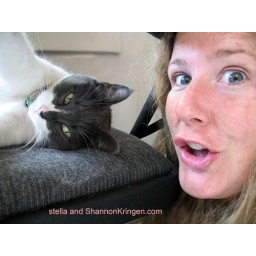
day 39 of the 365day challenge! me and my cat steLLa goofing around on her perch chair by the window!